Çamlıca, Üsküdar

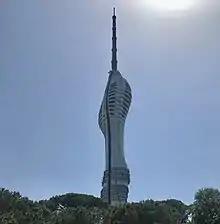
Çamlıca Tower on Little Çamlıca Hill

In 2021 the 369m-high Çamlıca Tower ("Çamlıca Kulesi" in Turkish) opened on Little Çamlıca Hill, in an attempt to bring all the radio and television masts together in one structure. It is open to the public and contains a restaurant with spectacular Istanbul city views.